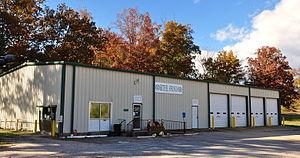
Bethel Springs est une ville américaine située dans le comté de McNairy dans l’État du Tennessee. En 2010, sa population est de 718 habitants.